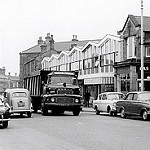
Scene: Outdoor